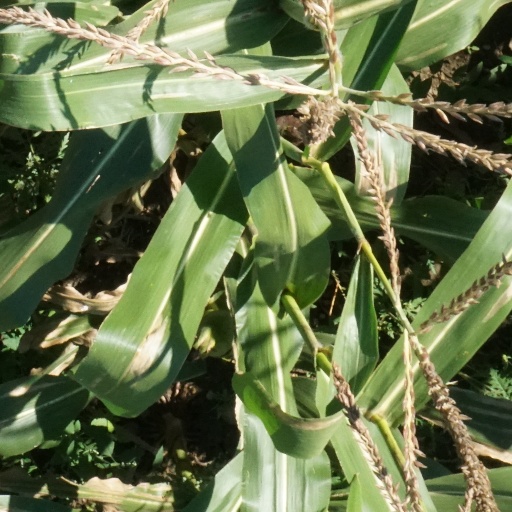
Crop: maize; corn